History of Poland

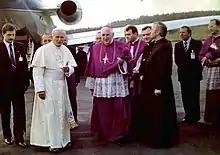
Pope John Paul II in Poland, 1987

Territories on both sides of the new Polish-Ukrainian border were also "ethnically cleansed". Of the Ukrainians and Lemkos living in Poland within the new borders (about 700,000), close to 95% were forcibly moved to the Soviet Ukraine, or (in 1947) to the new territories in northern and western Poland under Operation Vistula. In Volhynia, 98% of the Polish pre-war population was either killed or expelled; in Eastern Galicia, the Polish population was reduced by 92%. According to Timothy D. Snyder, about 70,000 Poles and about 20,000 Ukrainians were killed in the ethnic violence that occurred in the 1940s, both during and after the war.